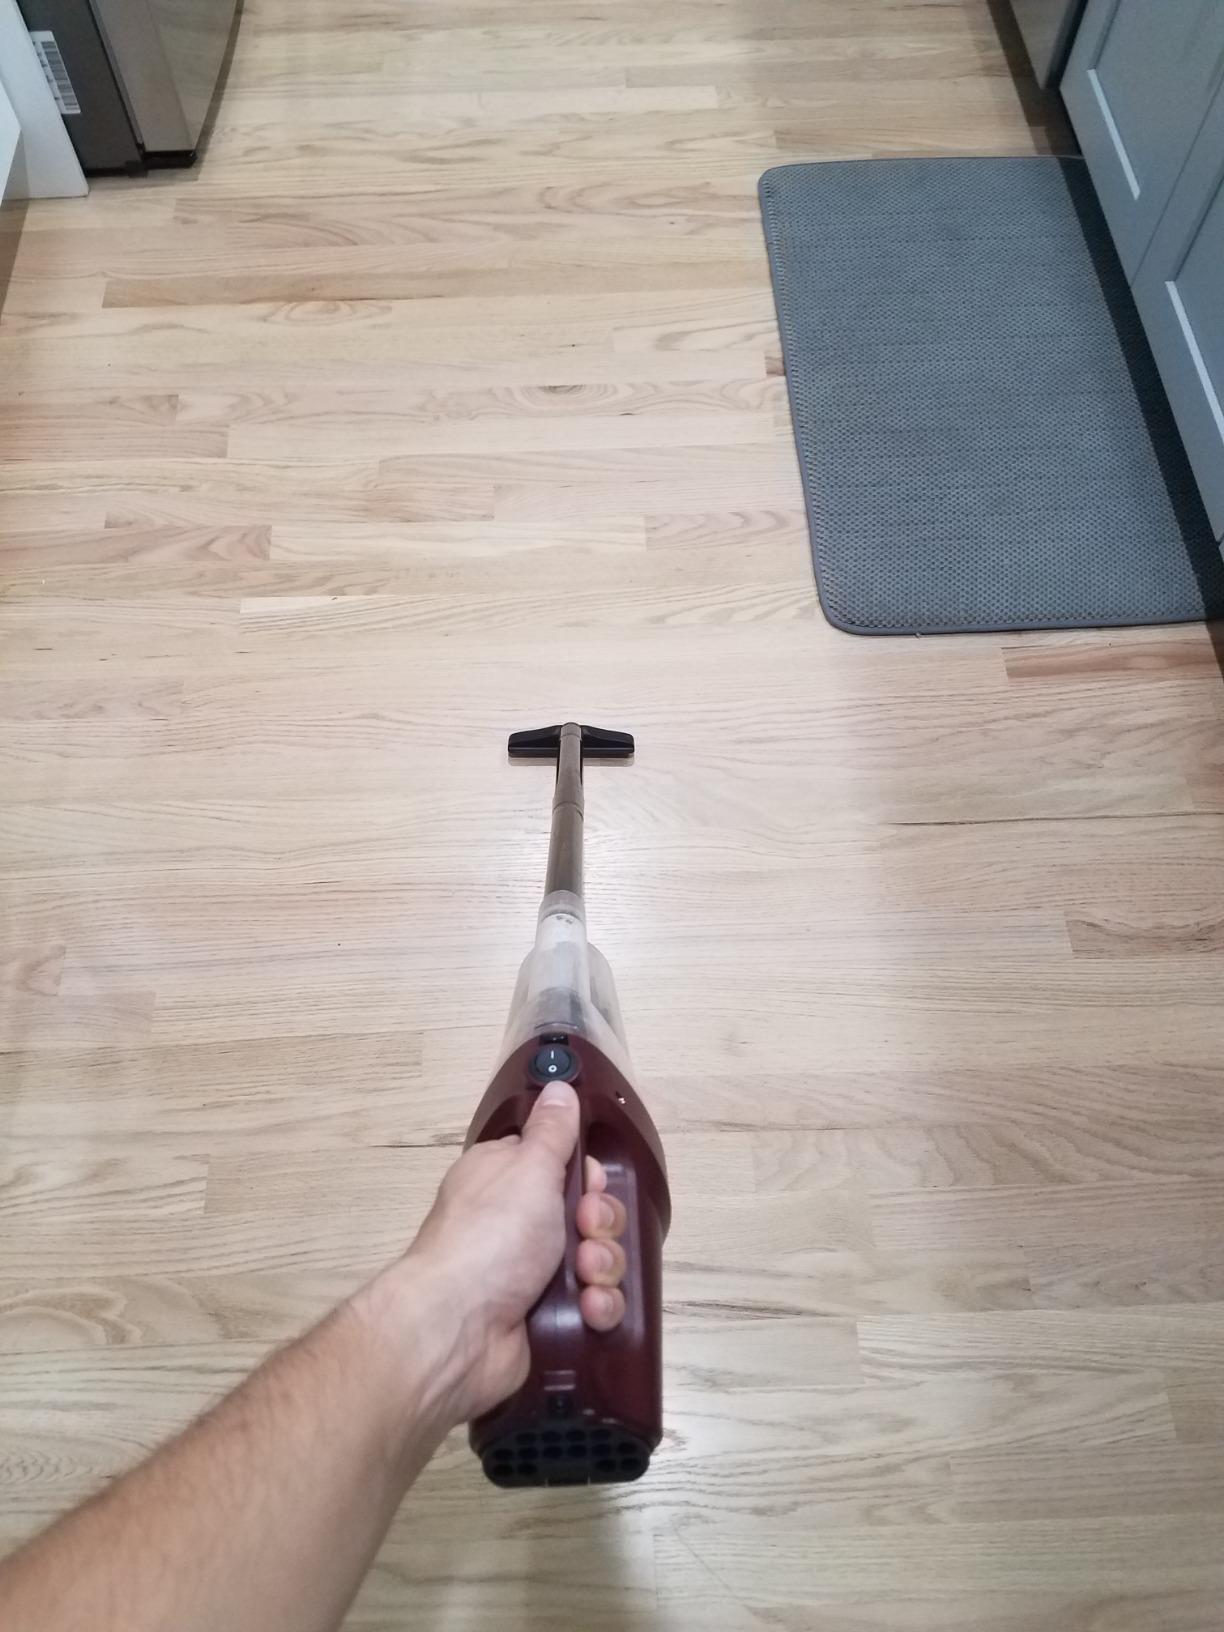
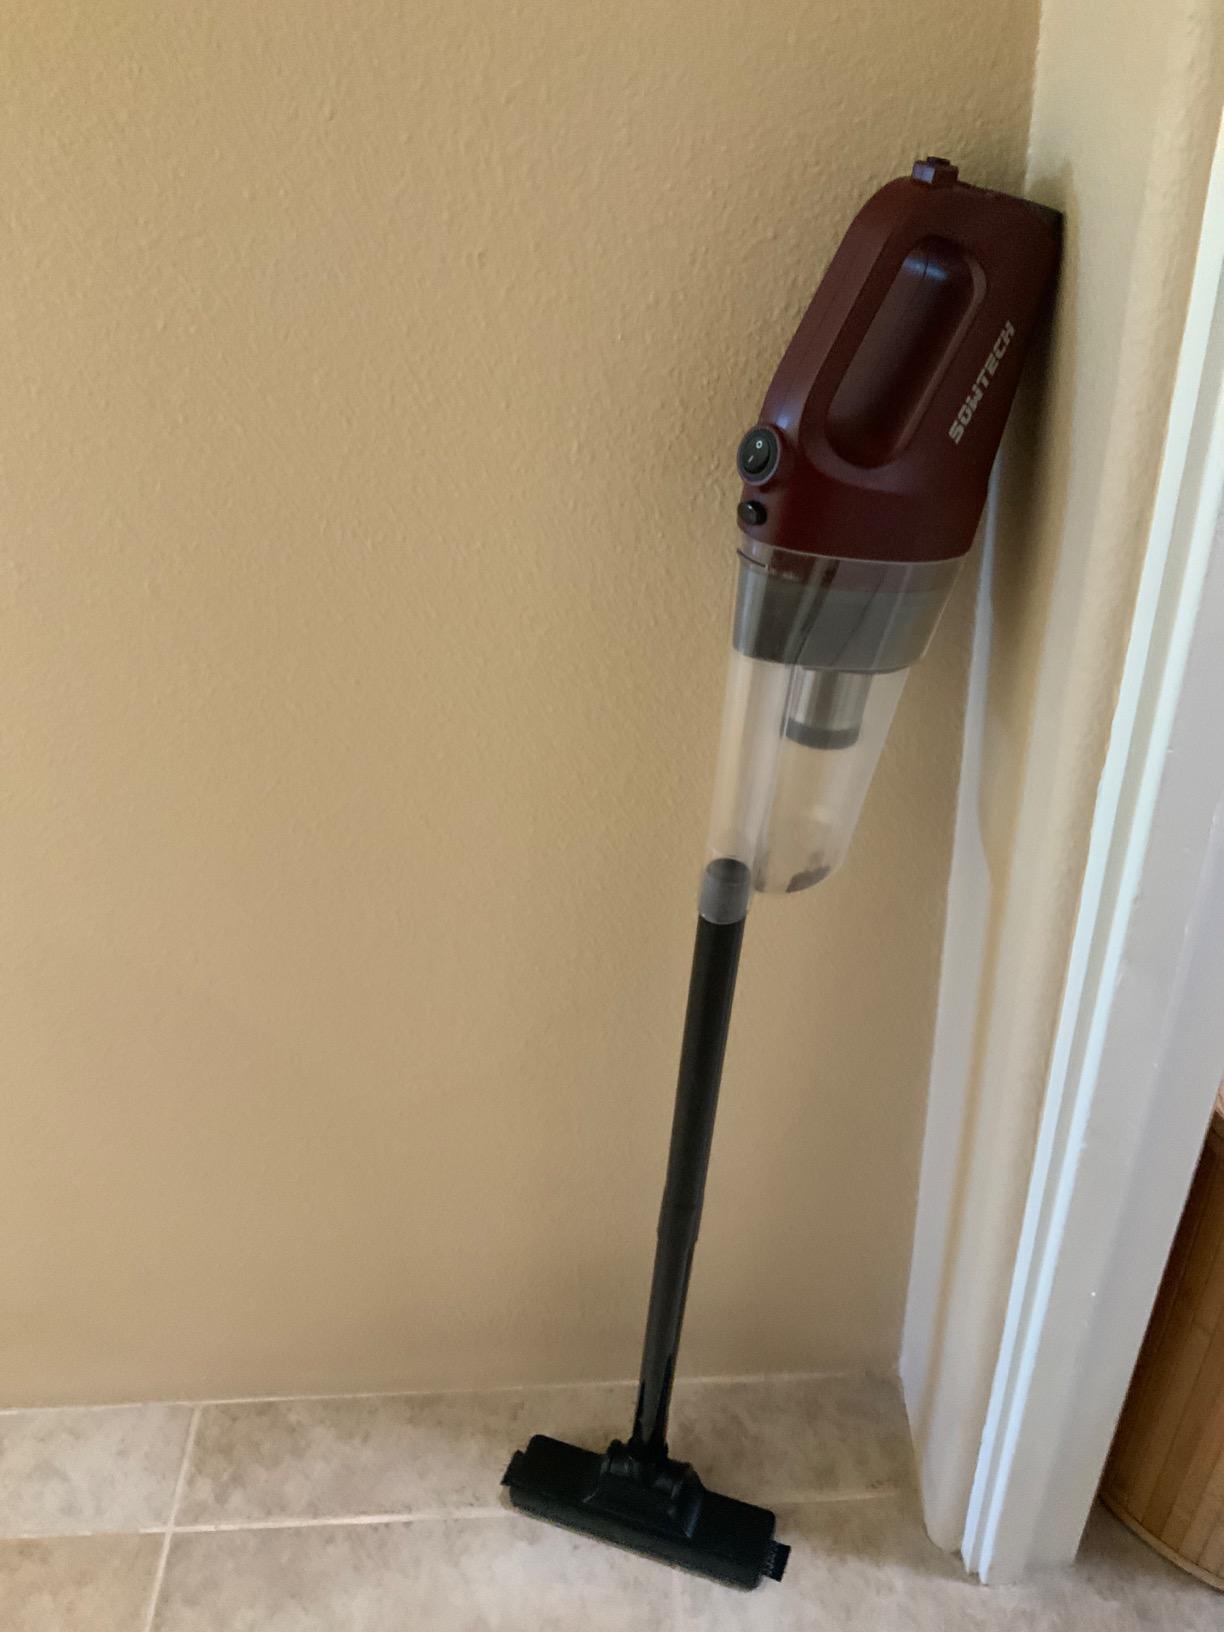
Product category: items_vacuum
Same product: yes